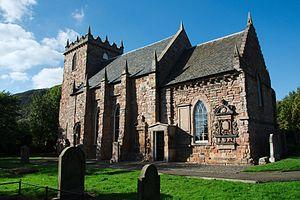
Duddingston Kirk est une église paroissiale de l'Église d'Écosse, située à côté du parc de Holyrood dans le village de Duddingston, à l'est d'Édimbourg.